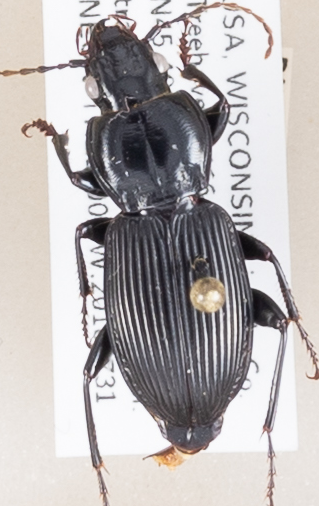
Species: Pterostichus coracinus
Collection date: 2018-07-31
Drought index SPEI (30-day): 0.128
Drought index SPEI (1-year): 0.114
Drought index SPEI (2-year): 1.69